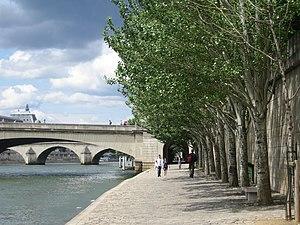
En regardant vers l'aval depuis la rive droite de la Seine. Le pont au premier plan est le Pont du Carroussel
Le pont du Carrousel est un pont situé à Paris et traversant la Seine entre le quai des Tuileries et le quai Voltaire.